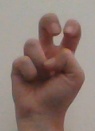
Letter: toot